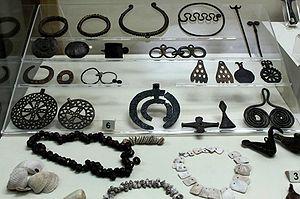
Le musée de l’histoire d’Azerbaïdjan est un musée de Bakou, la capitale de l'Azerbaïdjan. Il a été fondé en 1920.